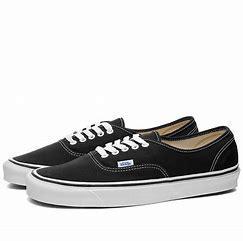
Brand: Vans
Model: UA Authentic